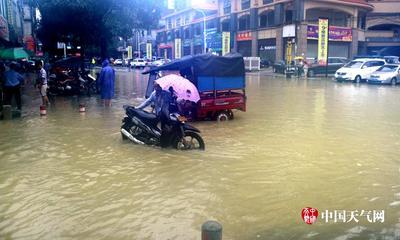
Weather: rain or strom